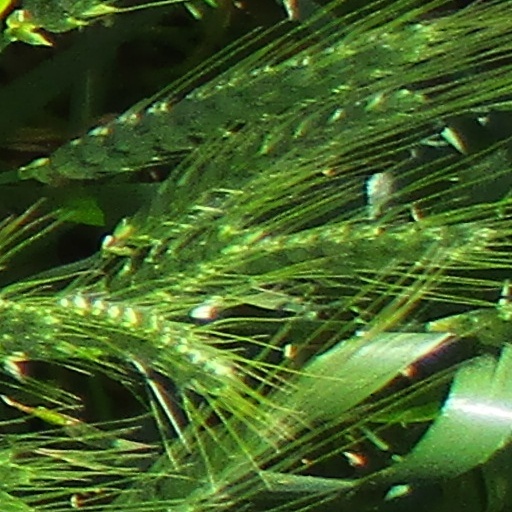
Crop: wheat